Stepper Point

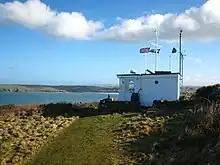
NCI Coastwatch station

The coast path takes walkers directly past both the Daymark and the National Coastwatch Institution lookout which is situated to the north-east of the Daymark. There is no vehicular access to the coastwatch building beyond Lellizzick Farm and the volunteers have to walk the final mile to the watchpoint. The coastwatch station opened in March 2002 and has Declared Facility status meaning that it is part of the official UK Search and Rescue system. All of the staff at the watchpoint are volunteers and keep watch daily from 09.00 until between 15.00 (winter) and 18.00 (summer).